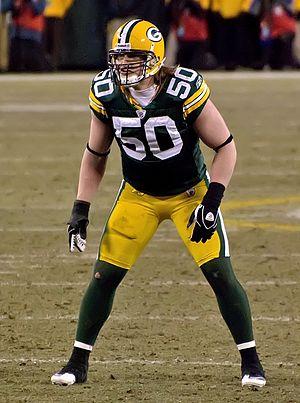
Aaron James « A. J. » Hawk, né le 6 janvier 1984 à Kettering, est un joueur américain de football américain évoluant au poste de linebacker.